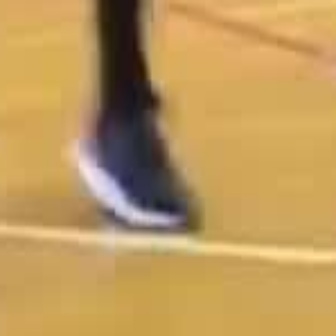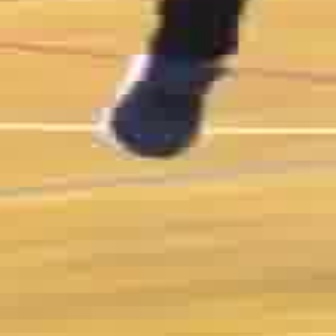
  Please identify the target specified by the bounding box [62,95,197,230] in the first image and locate it in the second image. Return the coordinates in [x_min,y_min,x_max,y_max] format.
Answer: [99,41,218,160]